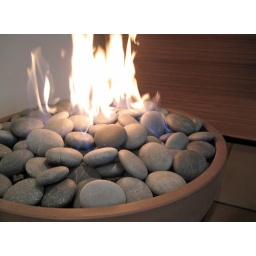
Solus Hemi 26" Firepit with river rock in Truffle with dark grey stones